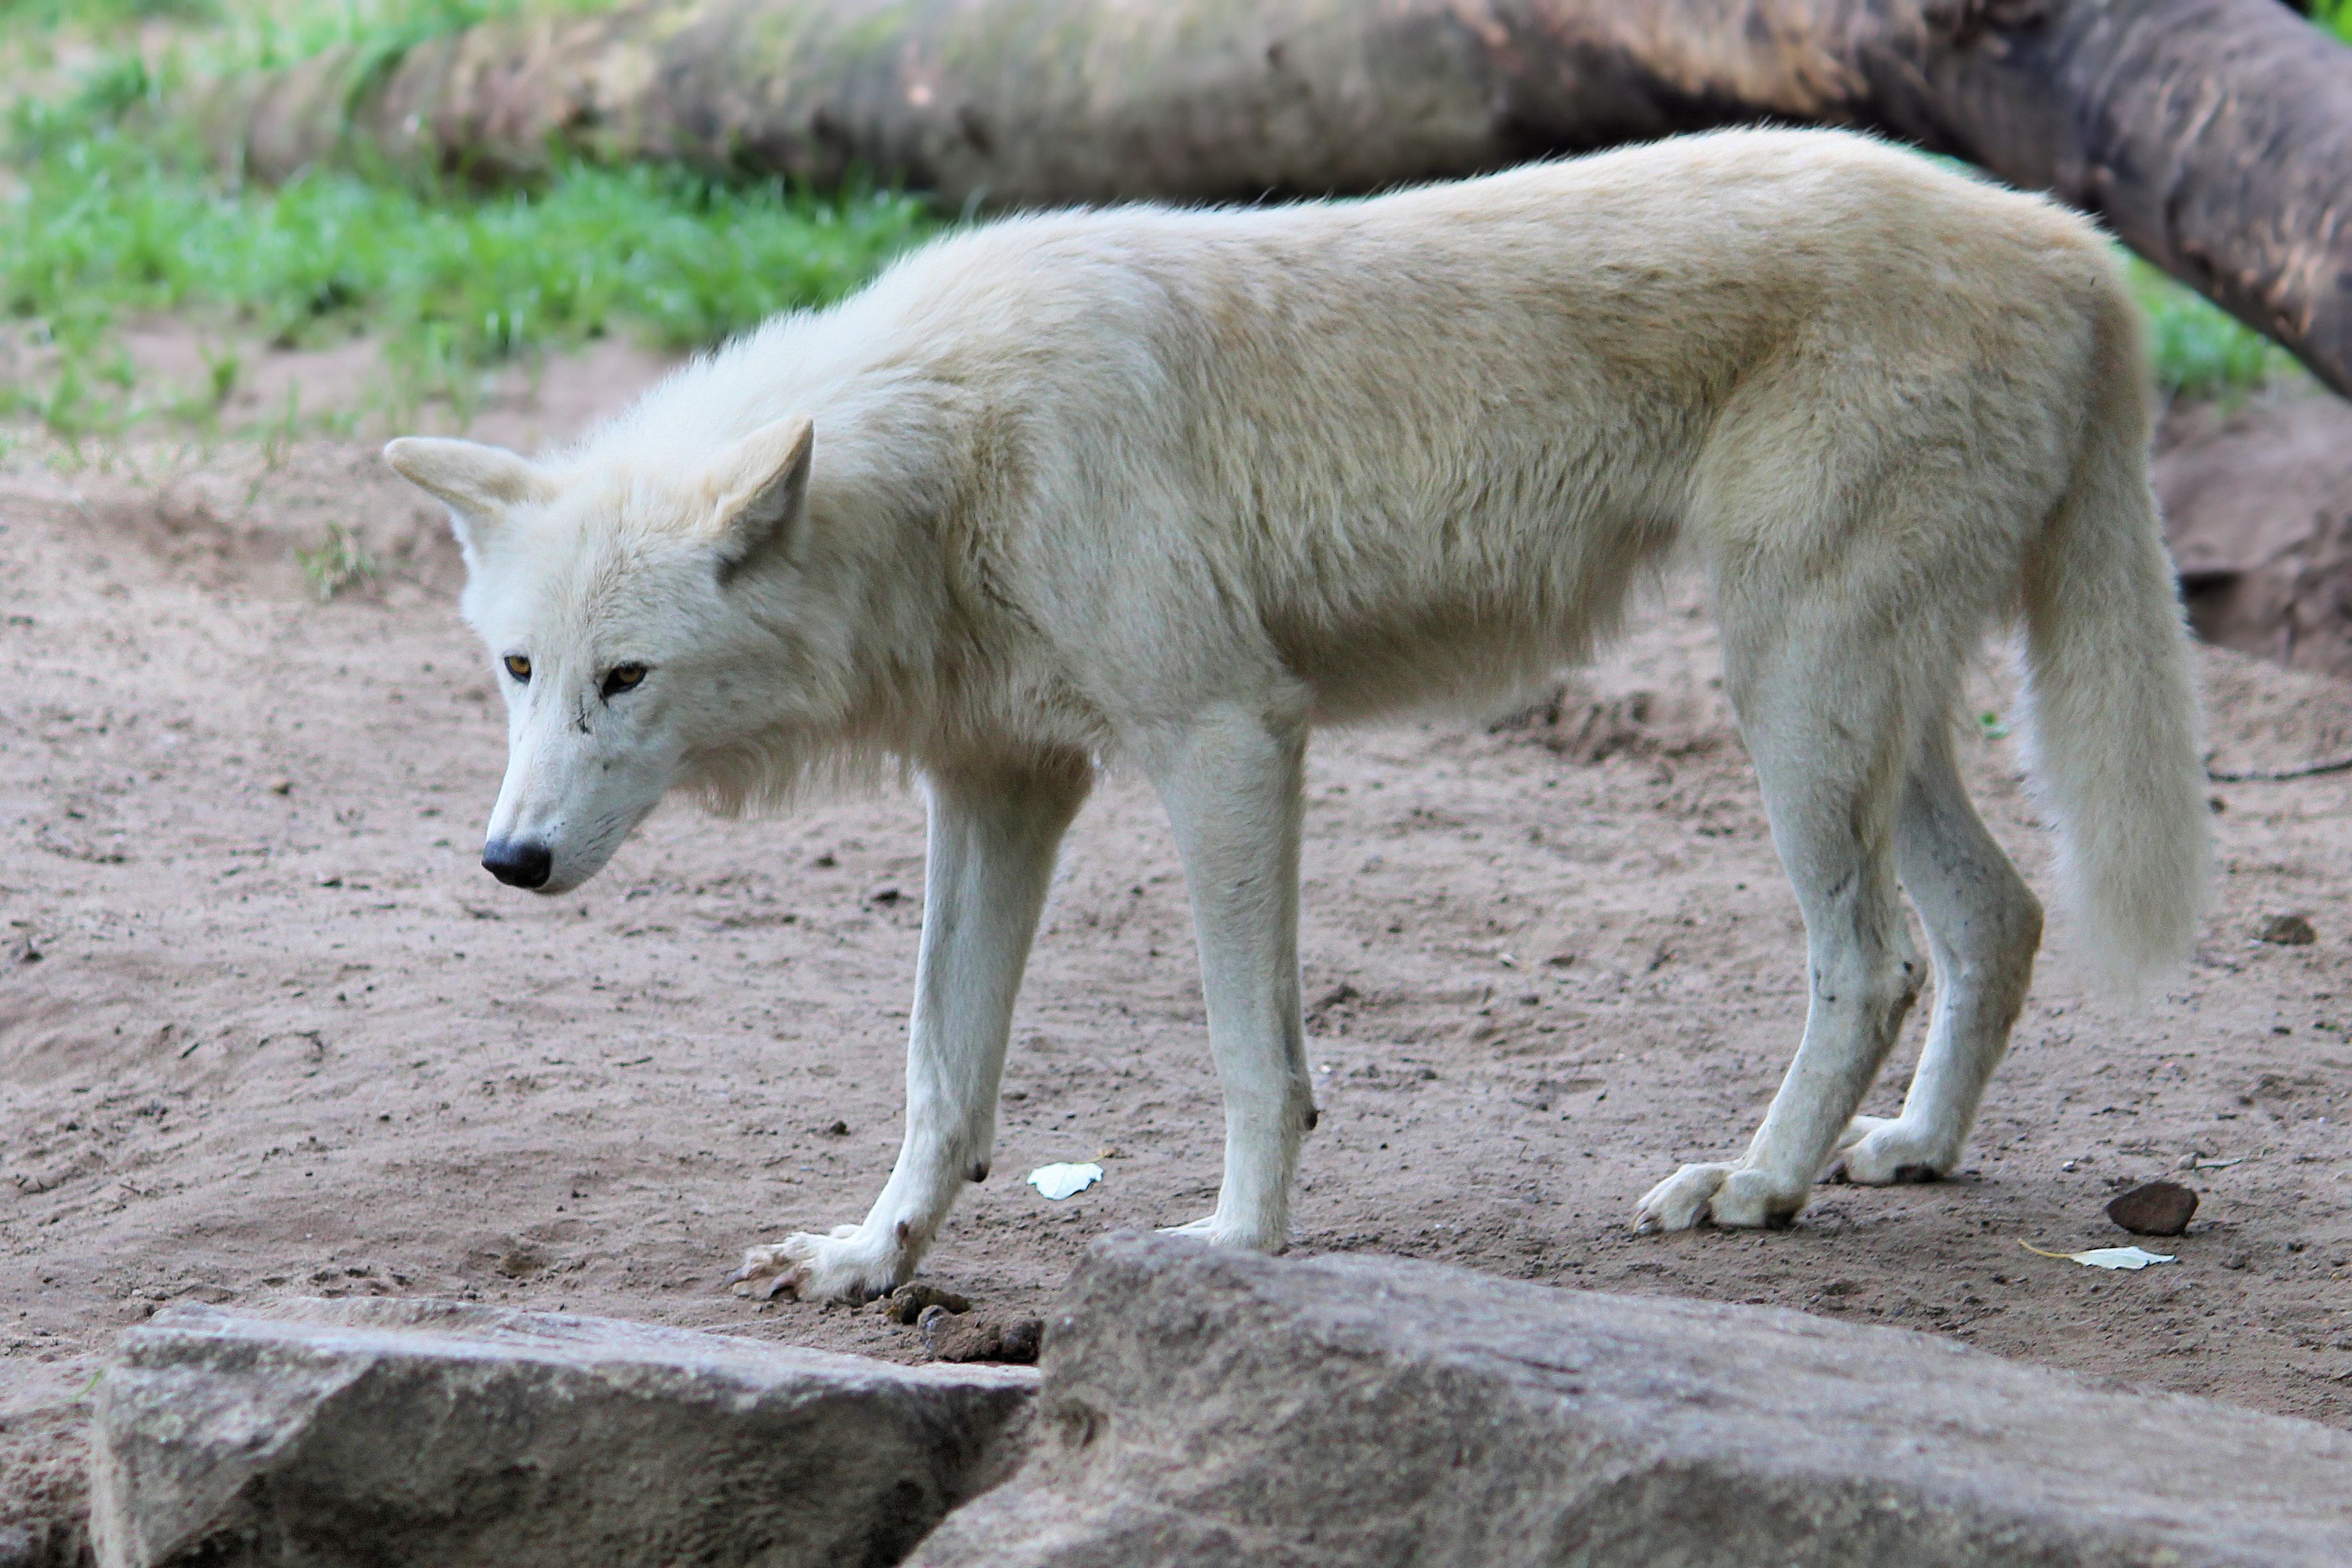
wildlife, zoo, mammal, wolf, predator, fauna, vertebrate, berlin, animal world, dog like mammal, saarloos wolfdog, wolfdog, czechoslovakian wolfdog, canis lupus tundrarum